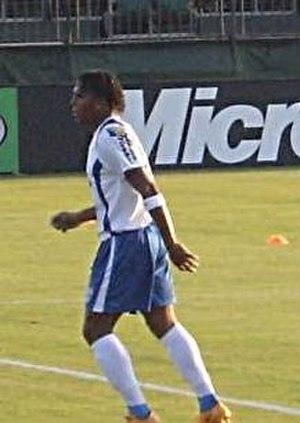
L'équipe du Honduras de football est la sélection de joueurs honduriens représentant le pays lors des compétitions internationales de football masculin, sous l'égide de la Fédération du Honduras de football.
Carlos Alberto Pavón est un ancien footballeur hondurien évoluant au poste d'attaquant.